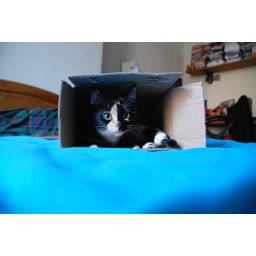
cat in a box